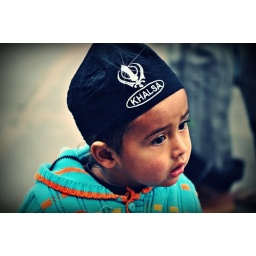
Randomly clicked this cute little boy while on my was in the Golden Temple.